Bohemian Rhapsody

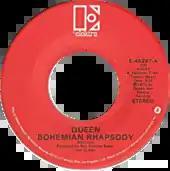
One of Side-A labels of the US single release

When the band wanted to release the single in 1975, various executives suggested to them that due to its length of 5 minutes and 55 seconds, it was too long and would never be a hit. Mercury commenting on the length of the song: